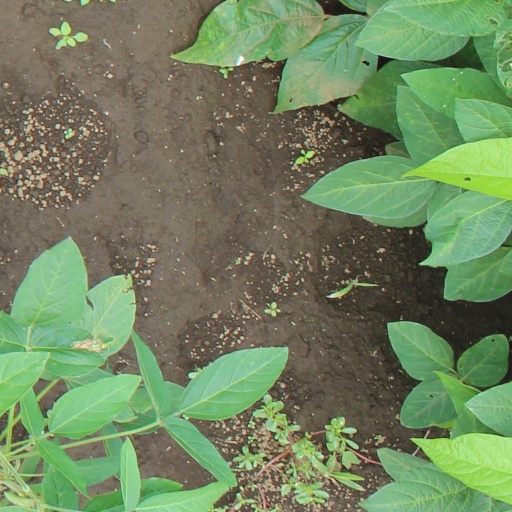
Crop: soybean